Audrey Geisel

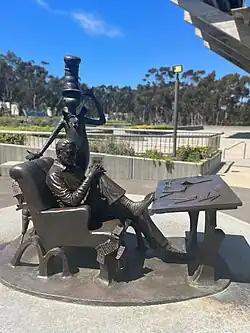
Dr. Seuss and the Cat in the Hat outside Geisel Library at the University of California, San Diego in La Jolla

Geisel first visited Seuss' birthplace, Springfield, Massachusetts, soon after their wedding. In 1997 she initiated fundraising to create a Dr. Seuss National Memorial Sculpture Garden in the town, by donating $1m. The garden includes bronze sculptures created by Geisel's daughter, Lark Grey Dimond-Cates. Fifteen years later, with Geisel's approval, Springfield opened The Amazing World of Dr. Seuss Museum.